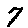
Label: 7